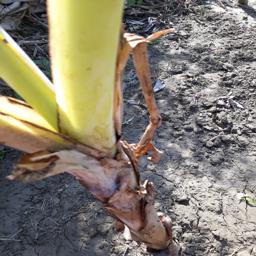
Label: BACTERIAL SOFT ROT